Balfour Castle, Angus

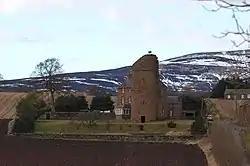

Balfour Castle was a baronial mansion at Balfour Mains, near Kirkton of Kingoldrum, Angus, Scotland. The castle was built in the 16th century and was largely demolished except for a six-storey circular tower. A farm house has been built incorporating some of the ruins in c. 1845. The farmhouse and castle remains were designated as a Category B listed building in 1971.